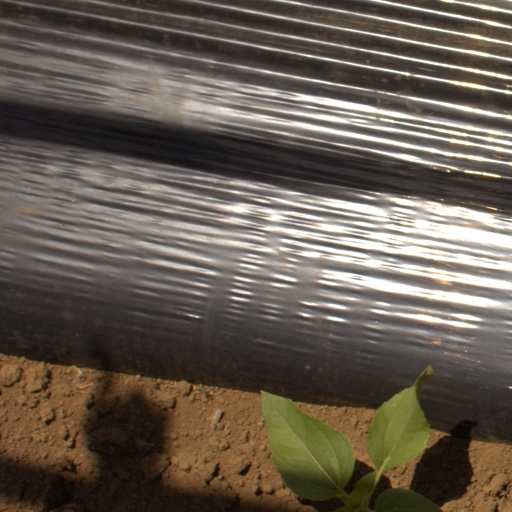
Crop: Jerusalem artichoke